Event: Nepal Earthquake
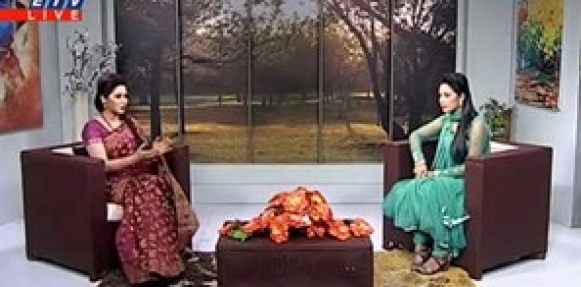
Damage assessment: no_damage